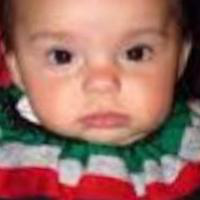
Age group: age 01-10